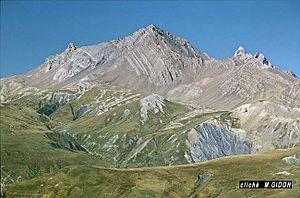
Le refuge du Goléon est un refuge de montagne situé sur la commune de La Grave, dans les Hautes-Alpes, dans la région française Provence-Alpes-Côte d'Azur. Il est situé dans le massif des Arves et fait face à la Meije, dans le massif des Écrins. Il est bâti vers 2 500 m d'altitude et situé au bord du lac du Goléon, sur le chemin d'accès au Goléon depuis le village de La Grave.